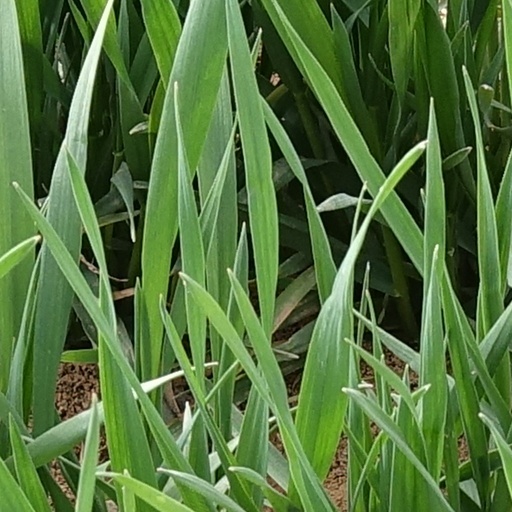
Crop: wheat